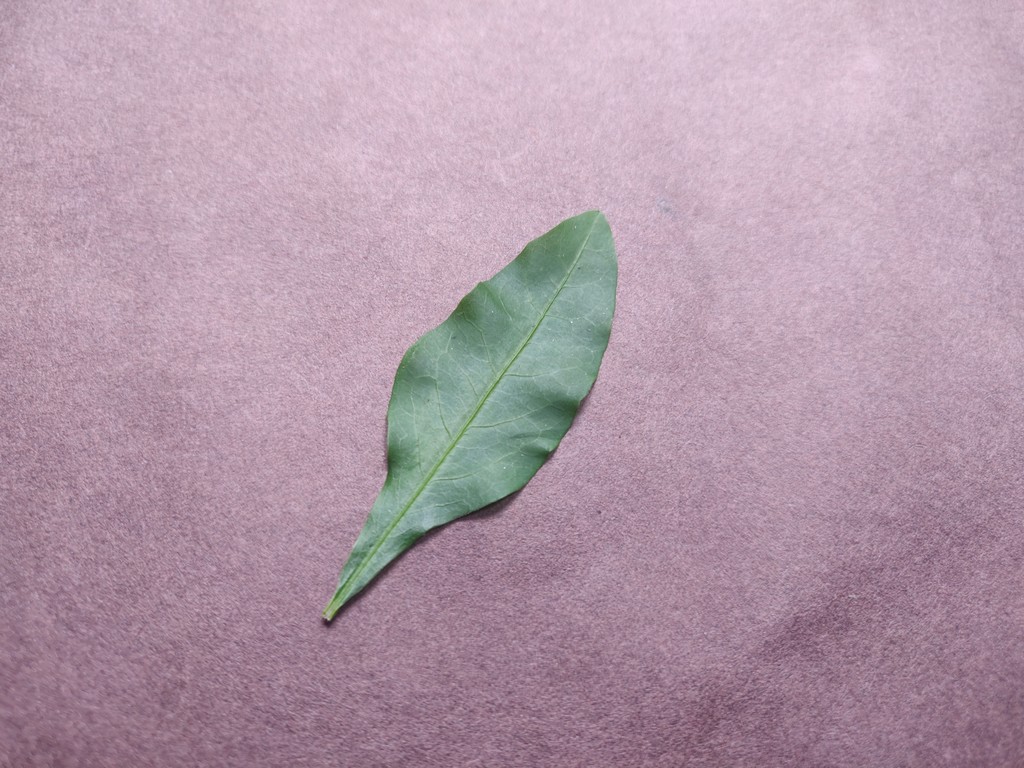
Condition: Healthy
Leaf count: single
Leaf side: front